CBS WKND

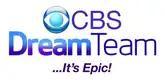
Original logo, used from 2013 to 2016

On July 24, 2013, CBS announced that it had entered into a programming agreement with Litton Entertainment to launch a new weekend morning block featuring live-action lifestyle, wildlife, and documentary series aimed tweens/teens aged 10–18. It was the second block programming agreement Litton had made after launching "Weekend Adventure" for ABC stations two years earlier. Unlike the ABC deal which in technicality gave the time back to the affiliates to syndicate Litton's programming, the CBS deal for Litton was a traditional time brokerage agreement where CBS retained control over the time given to Litton.